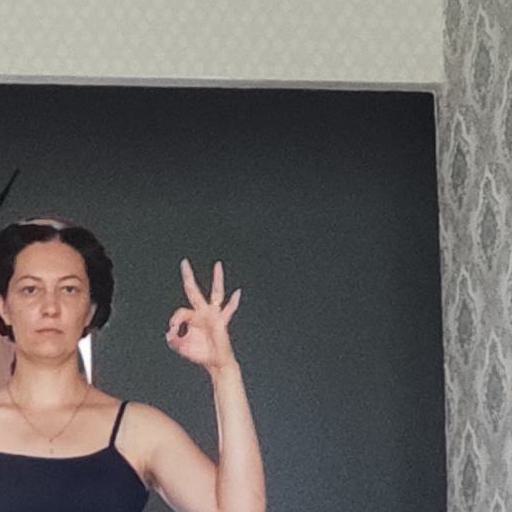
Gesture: ok